1636: The Saxon Uprising

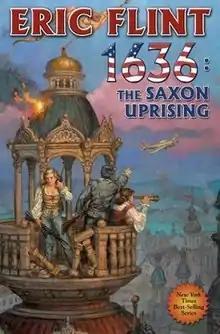
First edition cover

1636: The Saxon Uprising is an alternate history novel by Eric Flint in the 1632 series, first published in hardcover by Baen Books on March 29, 2011, with a paperback edition following from the same publisher in March 2012. It is a direct continuation of "". The threads mentioned in this novel are taken up in "".